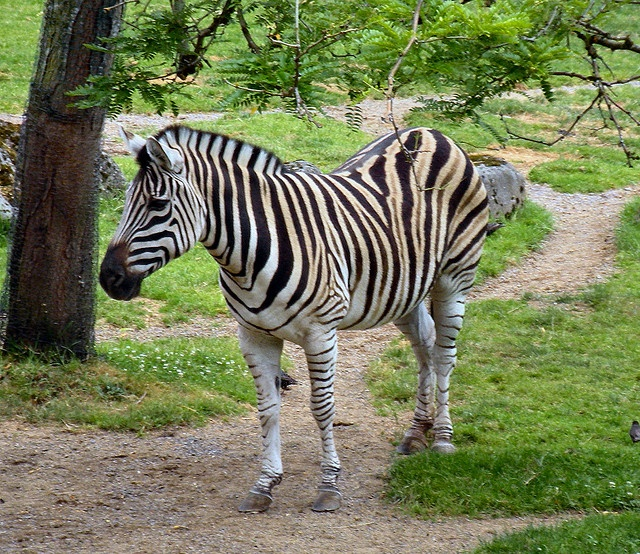
A zebra standing in the dirt near a tree.
a zebra and some dirt a trail and some grass
A zebra walking under a tree in a wildlife park
A zebra standing in the grass under a tree.
A zebra stands in the middle of a forest